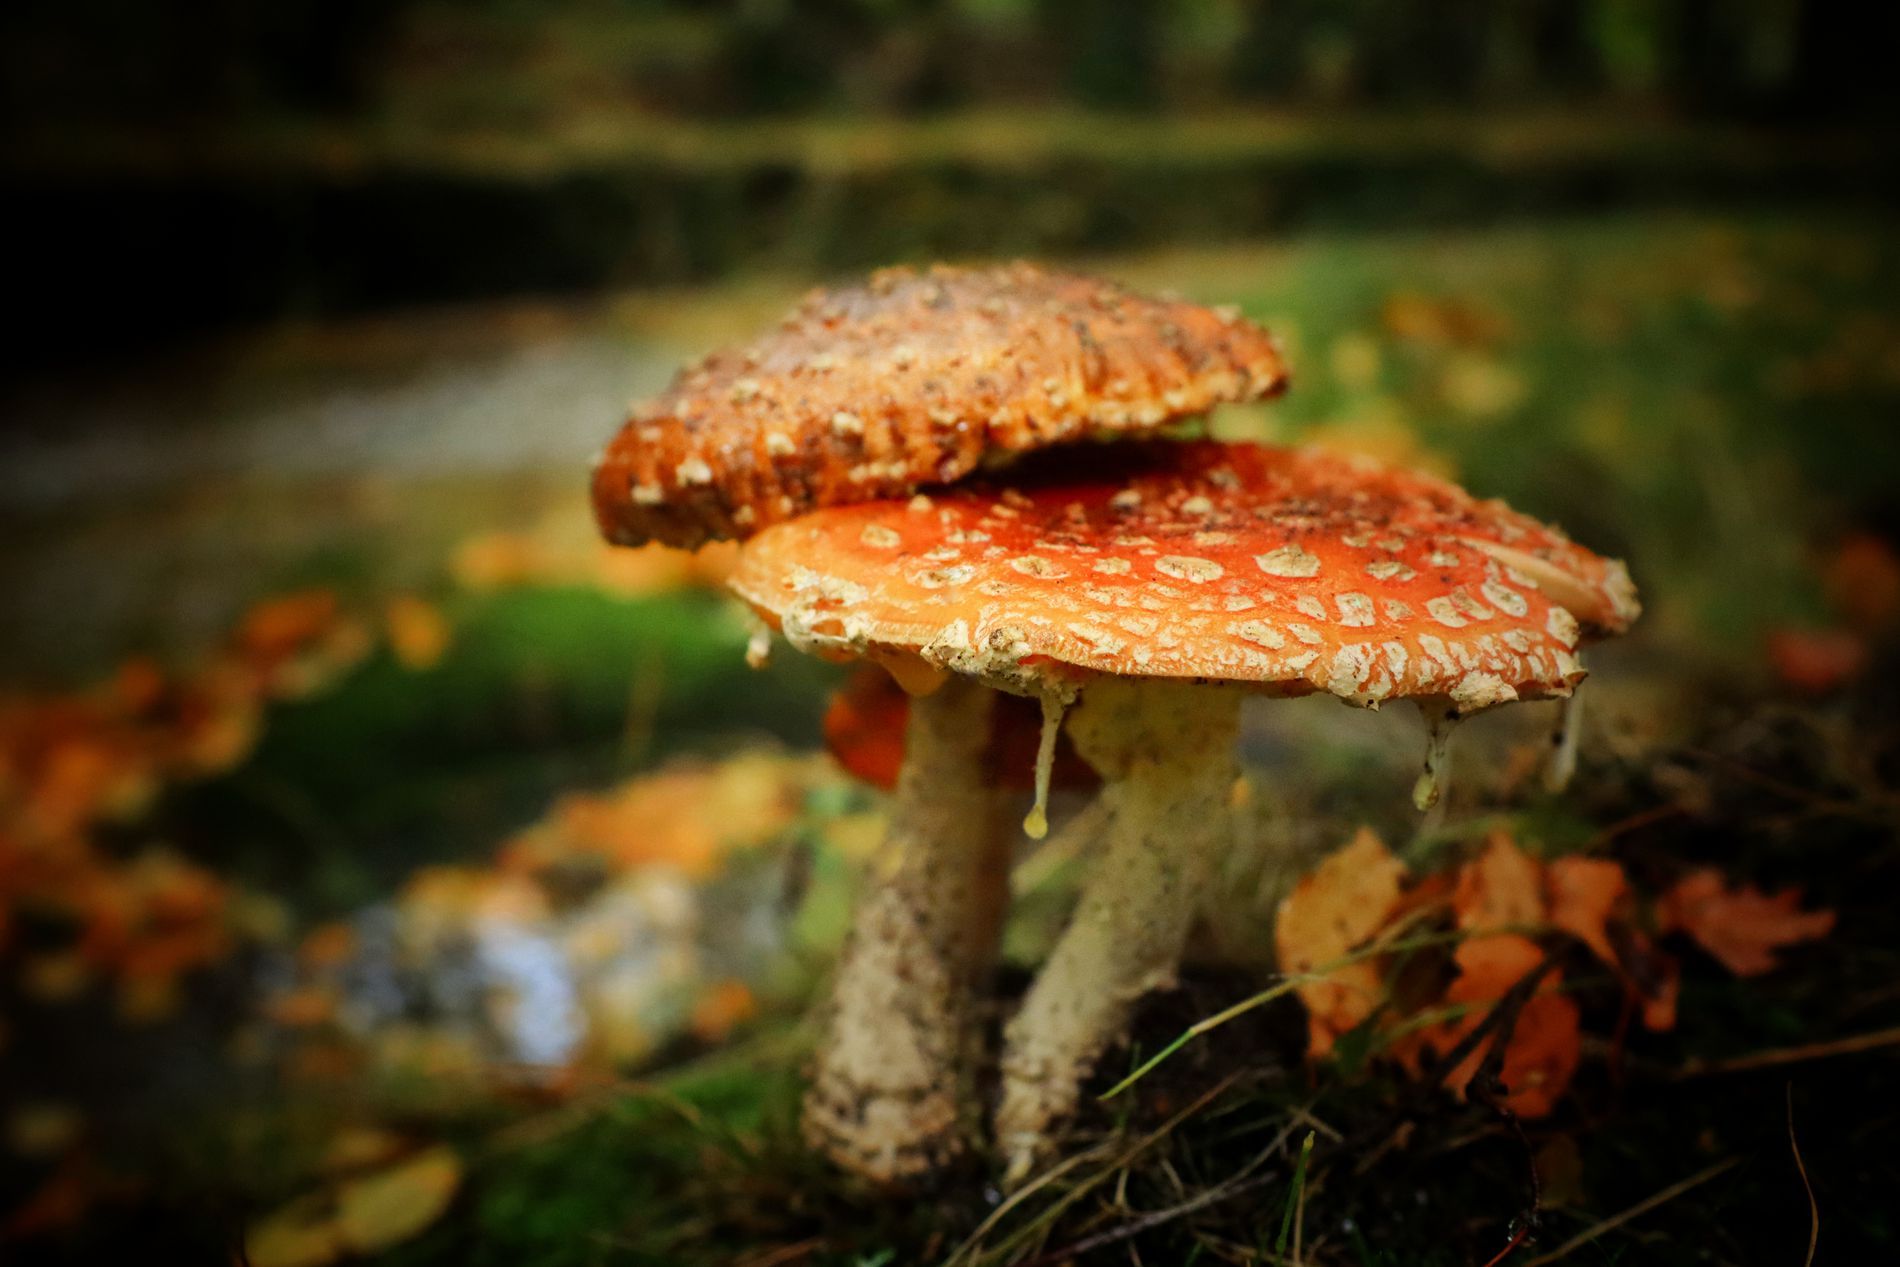
Fungi moment
Two fungi growing together in a forest. The fungi are orange with white spots and the background is blurry.
This is a close-up photo of two orange fungi with white spots growing in the forest. The focus is sharp on the fungi, and the background is blurred with warm tones, showing their texture and color clearly in a natural atmosphere.
Labels: Fungus, Plant, Agaric, Amanita, Mushroom, Food, Meat, Pork, Blur Background, Fungi
Camera: Canon Canon EOS M50m2
Lens: EF-M18-150mm f/3.5-6.3 IS STM
Aperture: F4
Exposure: 1/160 sec
ISO: 2500
Focal length: 18.0 mm